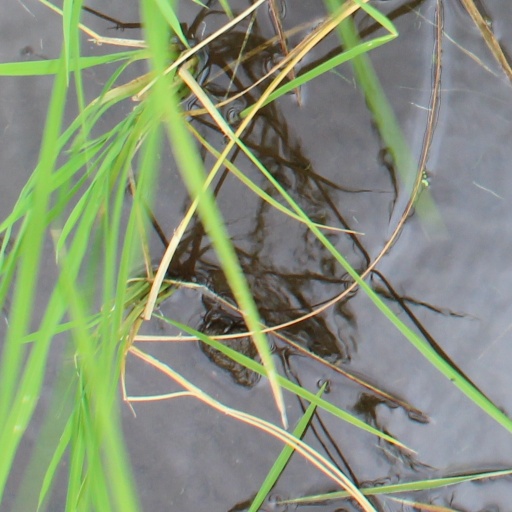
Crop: rice